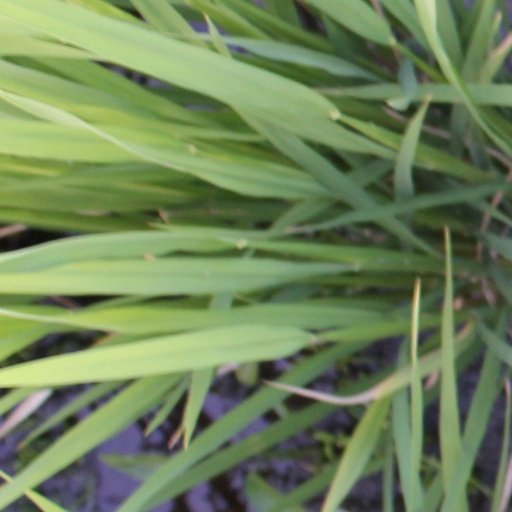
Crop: rice